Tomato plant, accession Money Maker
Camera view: horizontal (90 deg, fisheye); turntable rotation: 300 degrees
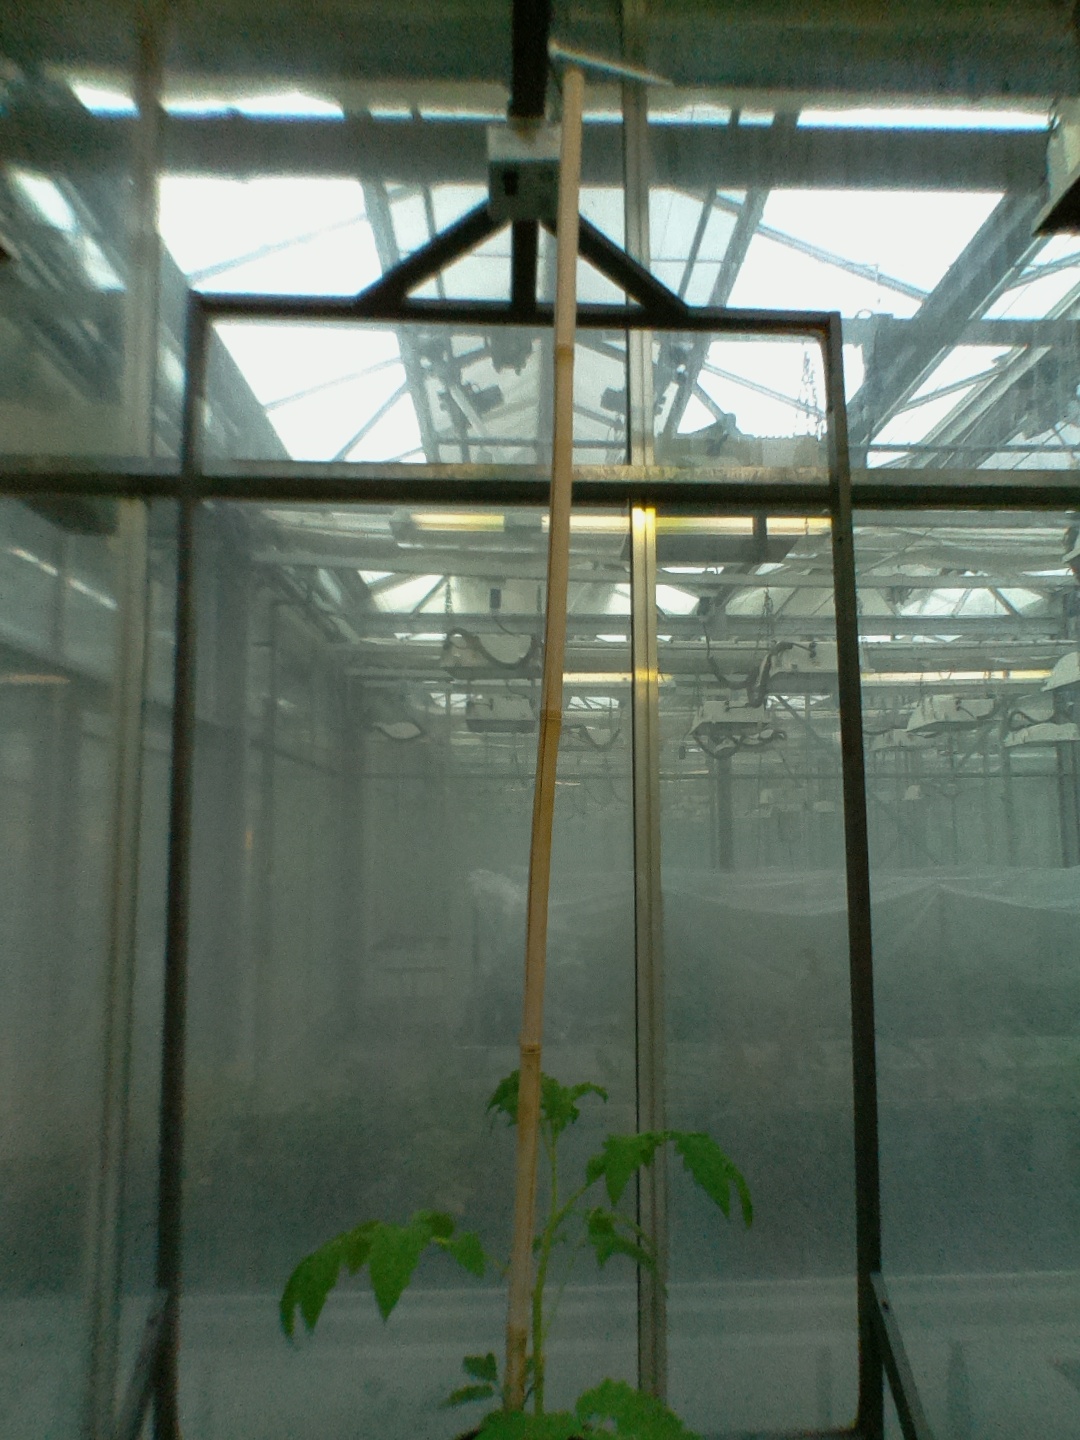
BBCH growth stage 13: 6 of true leaves visible